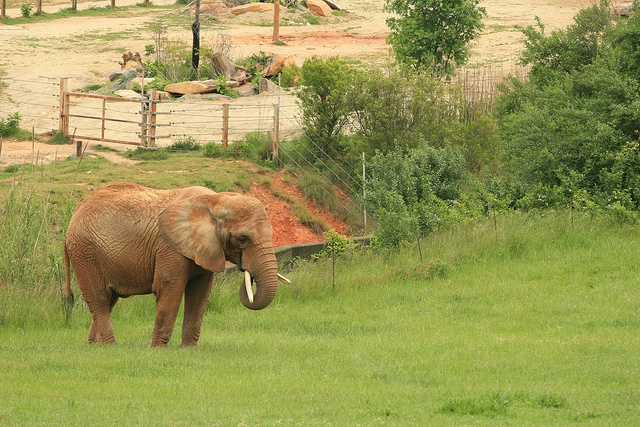
an elephant in a field of grass near many bushes
An elephant standing on top of a lush green hillside.
Brown Asian elephant grazing in a grassy enclosure.
An elephant standing around in a grassy area.
The elephant with long tusks walks through short grass.